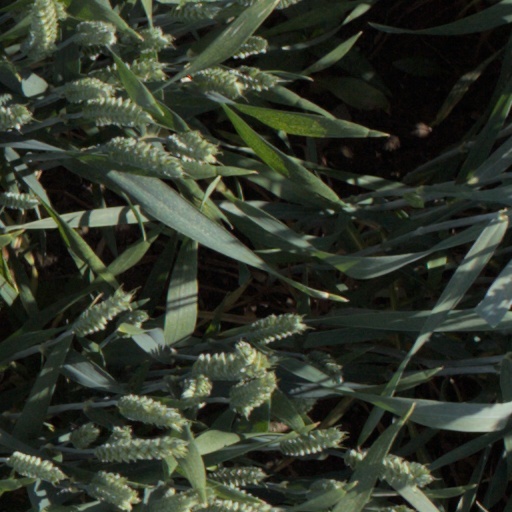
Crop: wheat